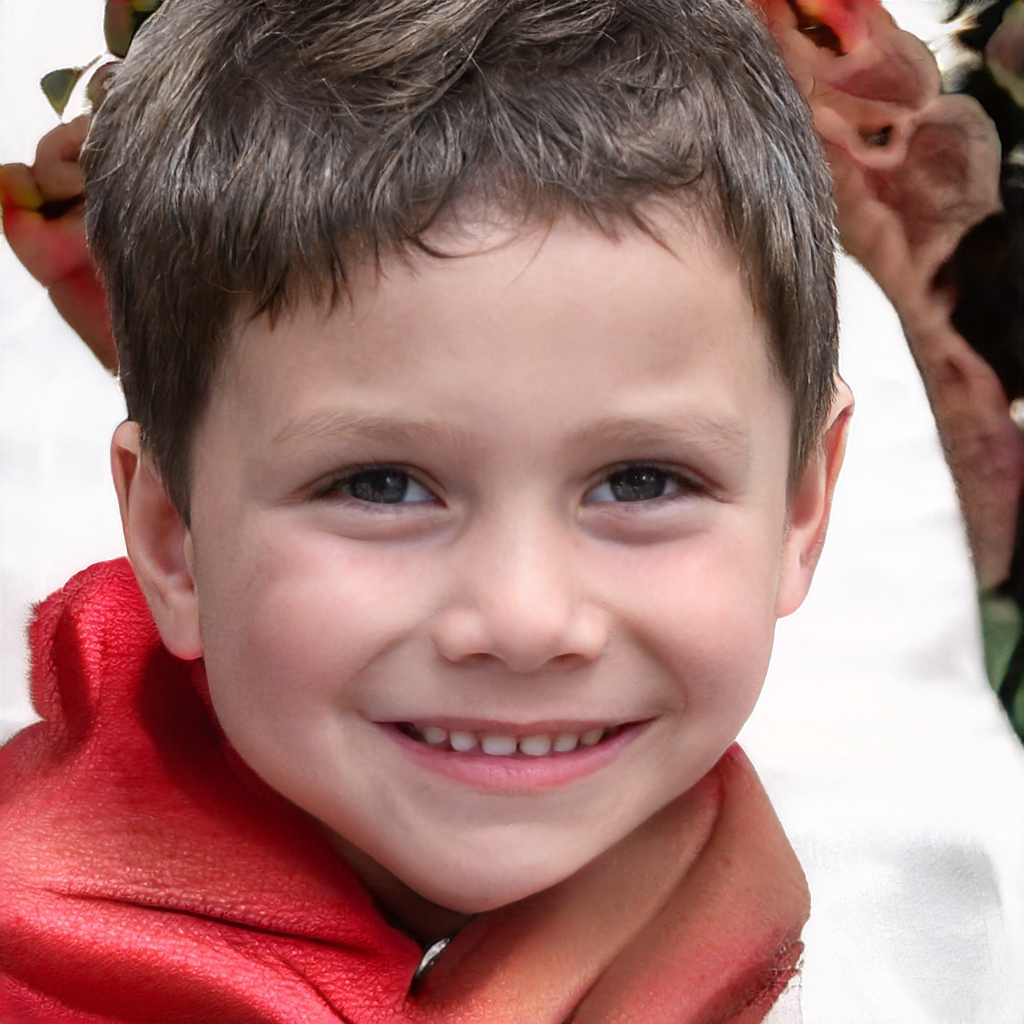
Gender: Male